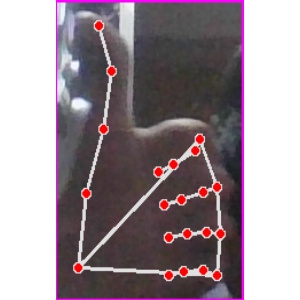
अक्षर: थ